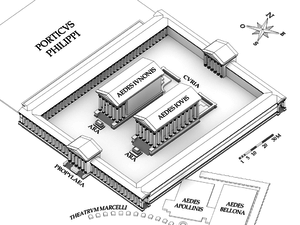
Restitution du portique d'Octavie D'après
Le portique d'Octavie, appelé portique de Metellus sous la République romaine et parfois portique de Sévère après le IVᵉ siècle av. J.-C., est un ensemble de monuments romains antiques situé sur le Champ de Mars à Rome, près du théâtre de Marcellus. En plus de l'enceinte à colonnades, le portique se compose de divers édifices, dont une entrée monumentale et deux temples, l'un dédié à Junon Regina et l'autre à Jupiter Stator.